James S. Albus

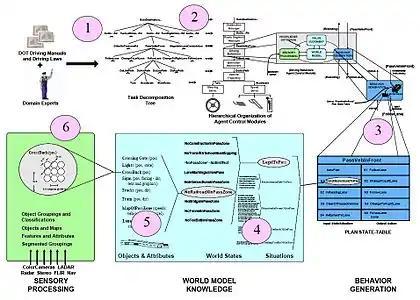
The six steps of the RCS methodology for knowledge acquisition and representation

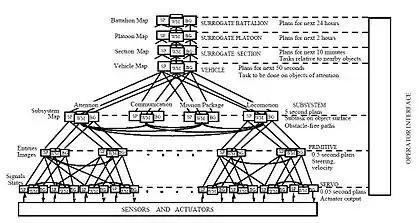
An RCS application: The 4D/RCS reference model architecture for an individual vehicle. Processing nodes are organized such that the BG modules form a command tree. Information in the KD is shared between WM modules in nodes above, below, and at the same level within the same subtree. KD modules are not shown in this figure.

Albus co-invented the Real-Time Control System (RCS), a reference model architecture that has been used over the past 25 years for a number of intelligent systems including the NBS Automated Manufacturing Research Facility (AMRF), the NASA telerobotic servicer, a DARPA Multiple Autonomous Undersea Vehicle project, a nuclear Submarine Operational Automation System, a Post Office General Mail facility, a Bureau of Mines automated mining system, a commercial open architecture machine tool controller, and numerous advanced robotic projects, including the Army Research Lab Demo III Experimental Unmanned Ground vehicle.